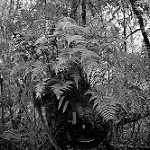
Label: B & W